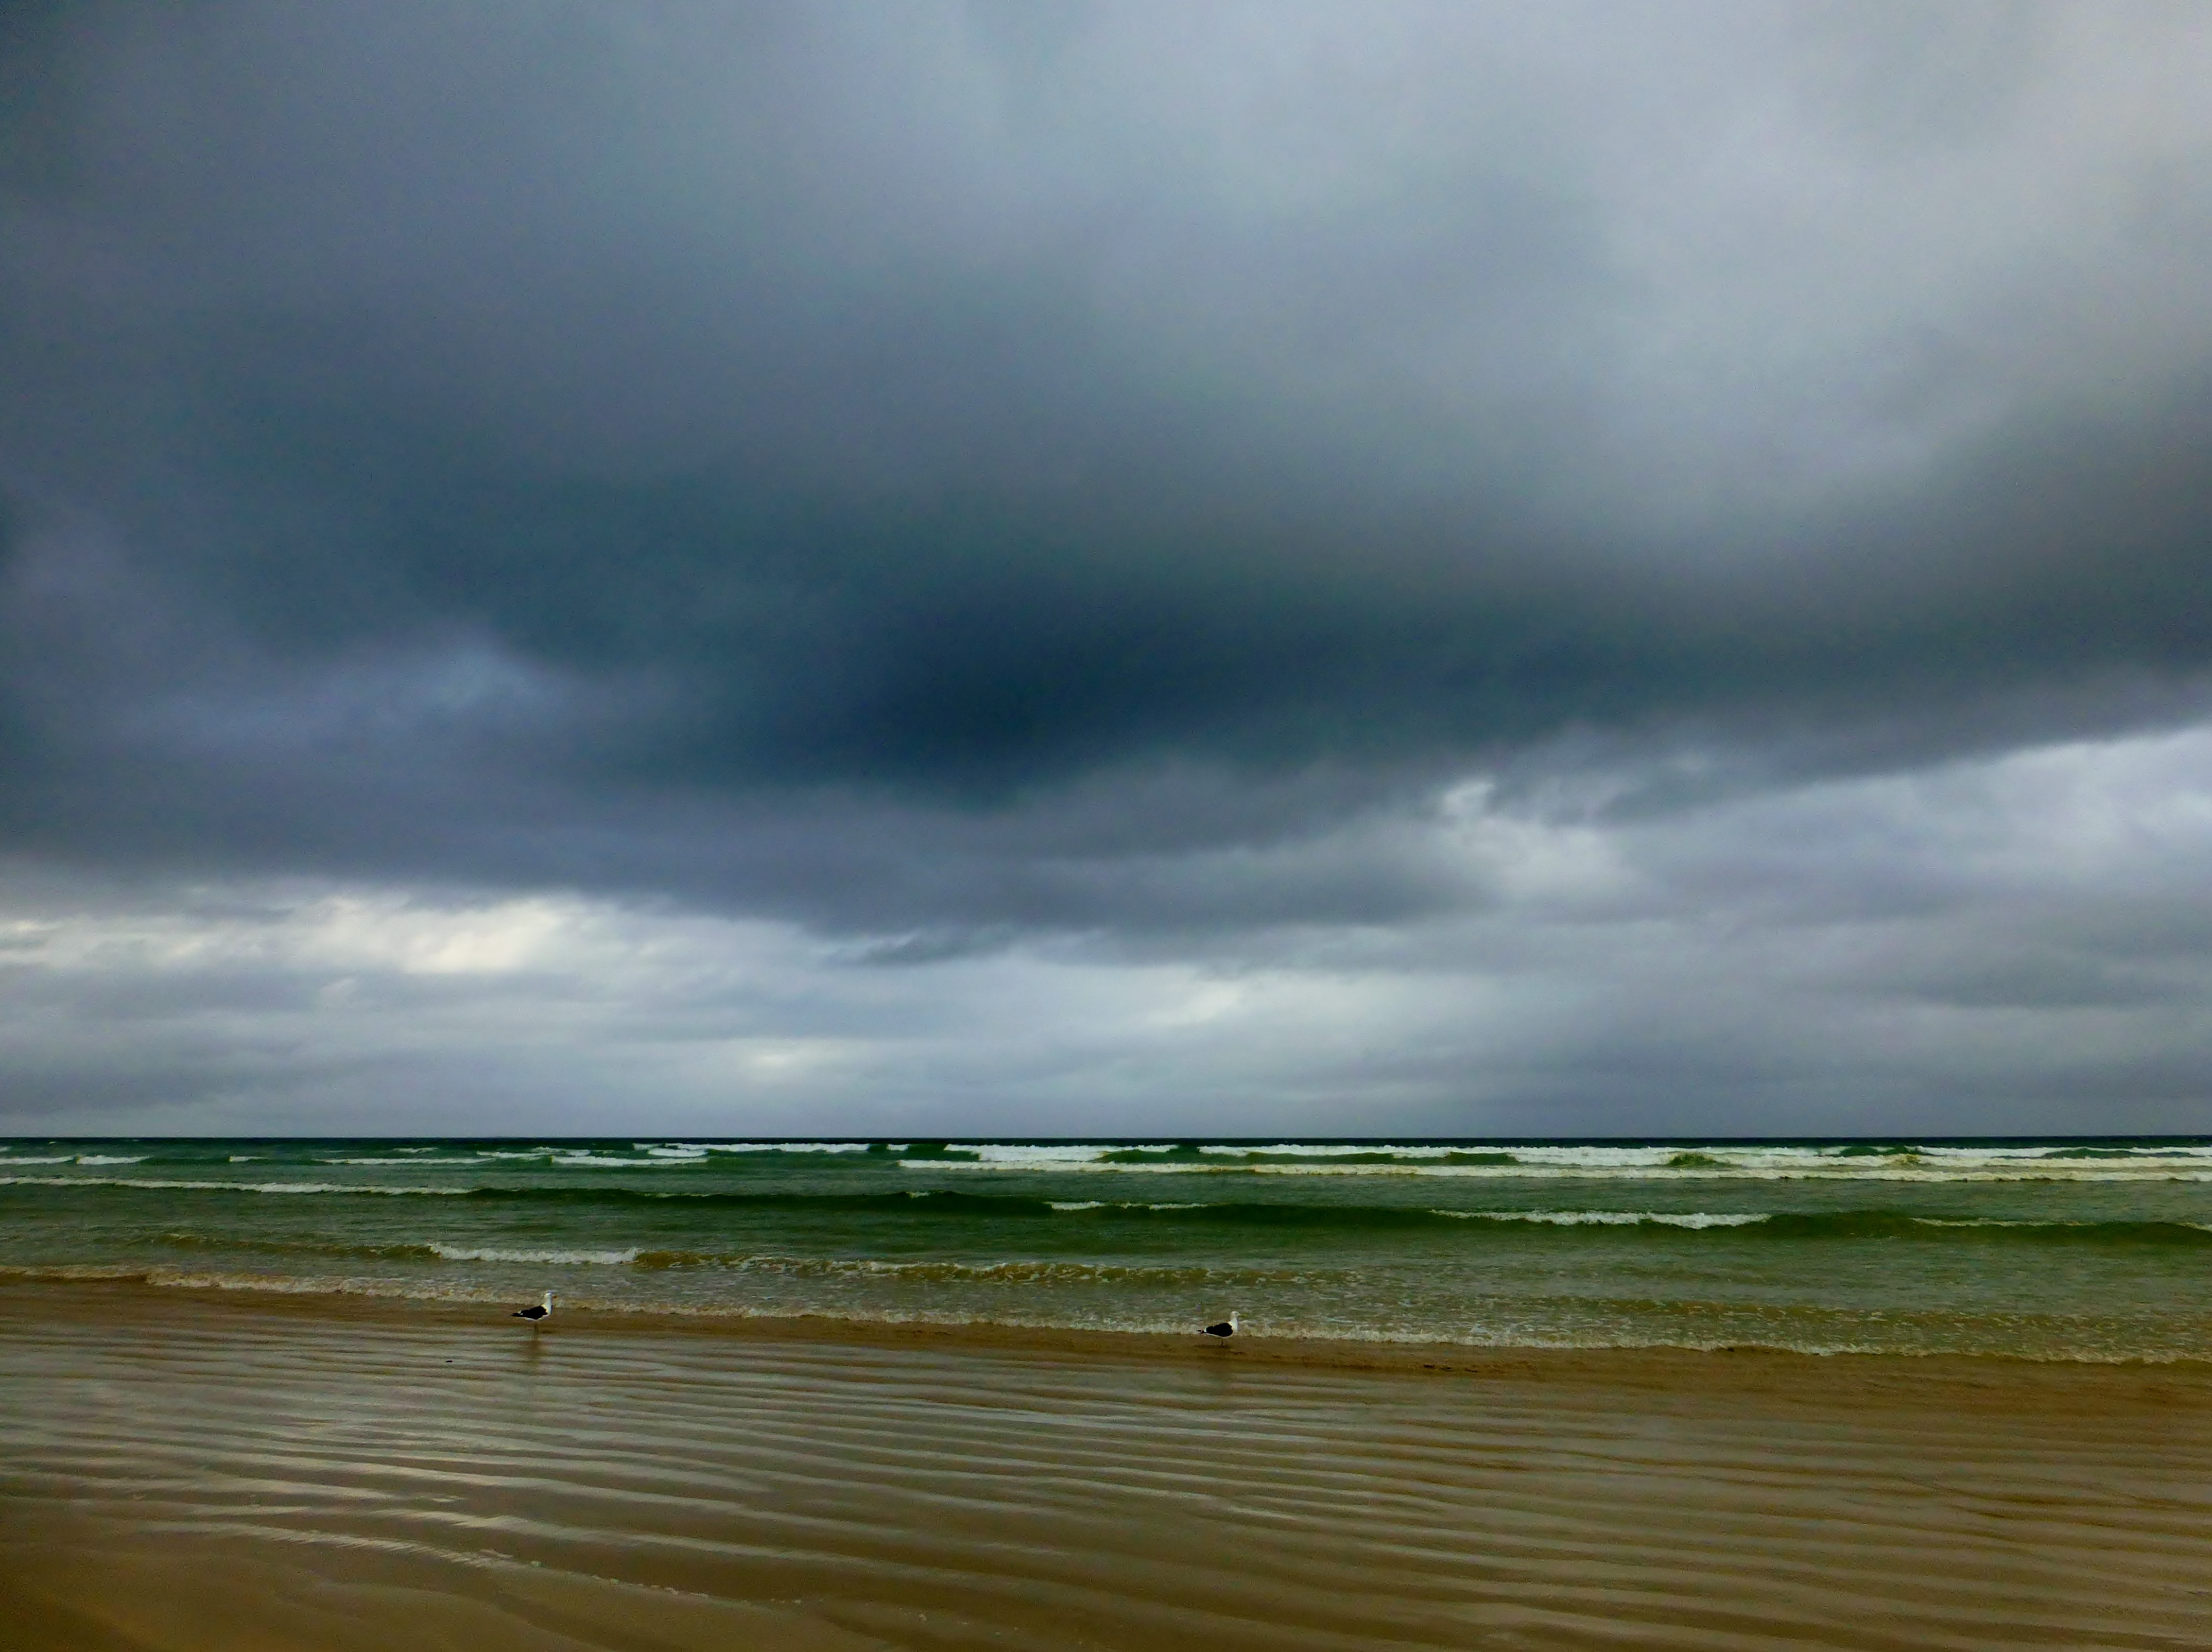
beach, sea, coast, ocean, horizon, cloud, sky, rain, shore, wave, weather, storm, body of water, clouds, relaxation, meditation, loneliness, wetland, thunderstorm, wide, gloomy, windy, go, threatening, meteorological phenomenon, wind wave